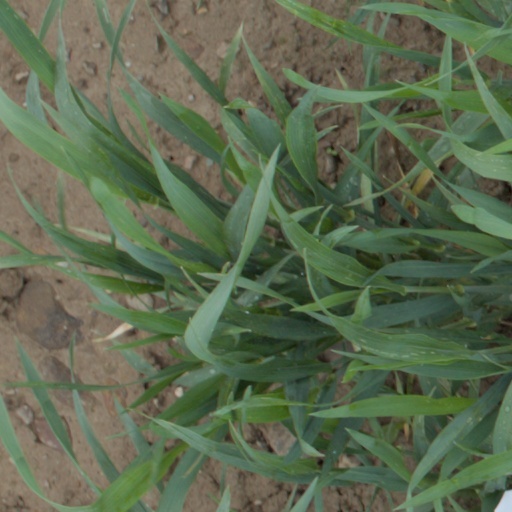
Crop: wheat